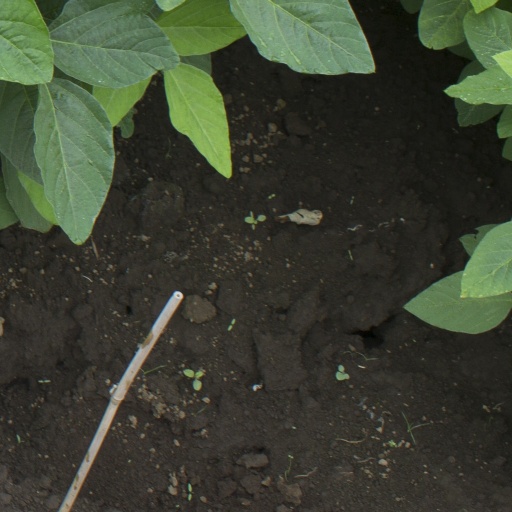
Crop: soybean